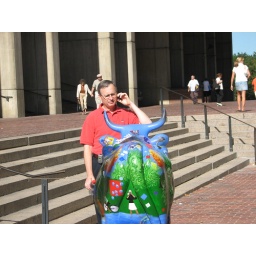
And, in my black shirt and white skirt, I looked like the girl who's looking at me.